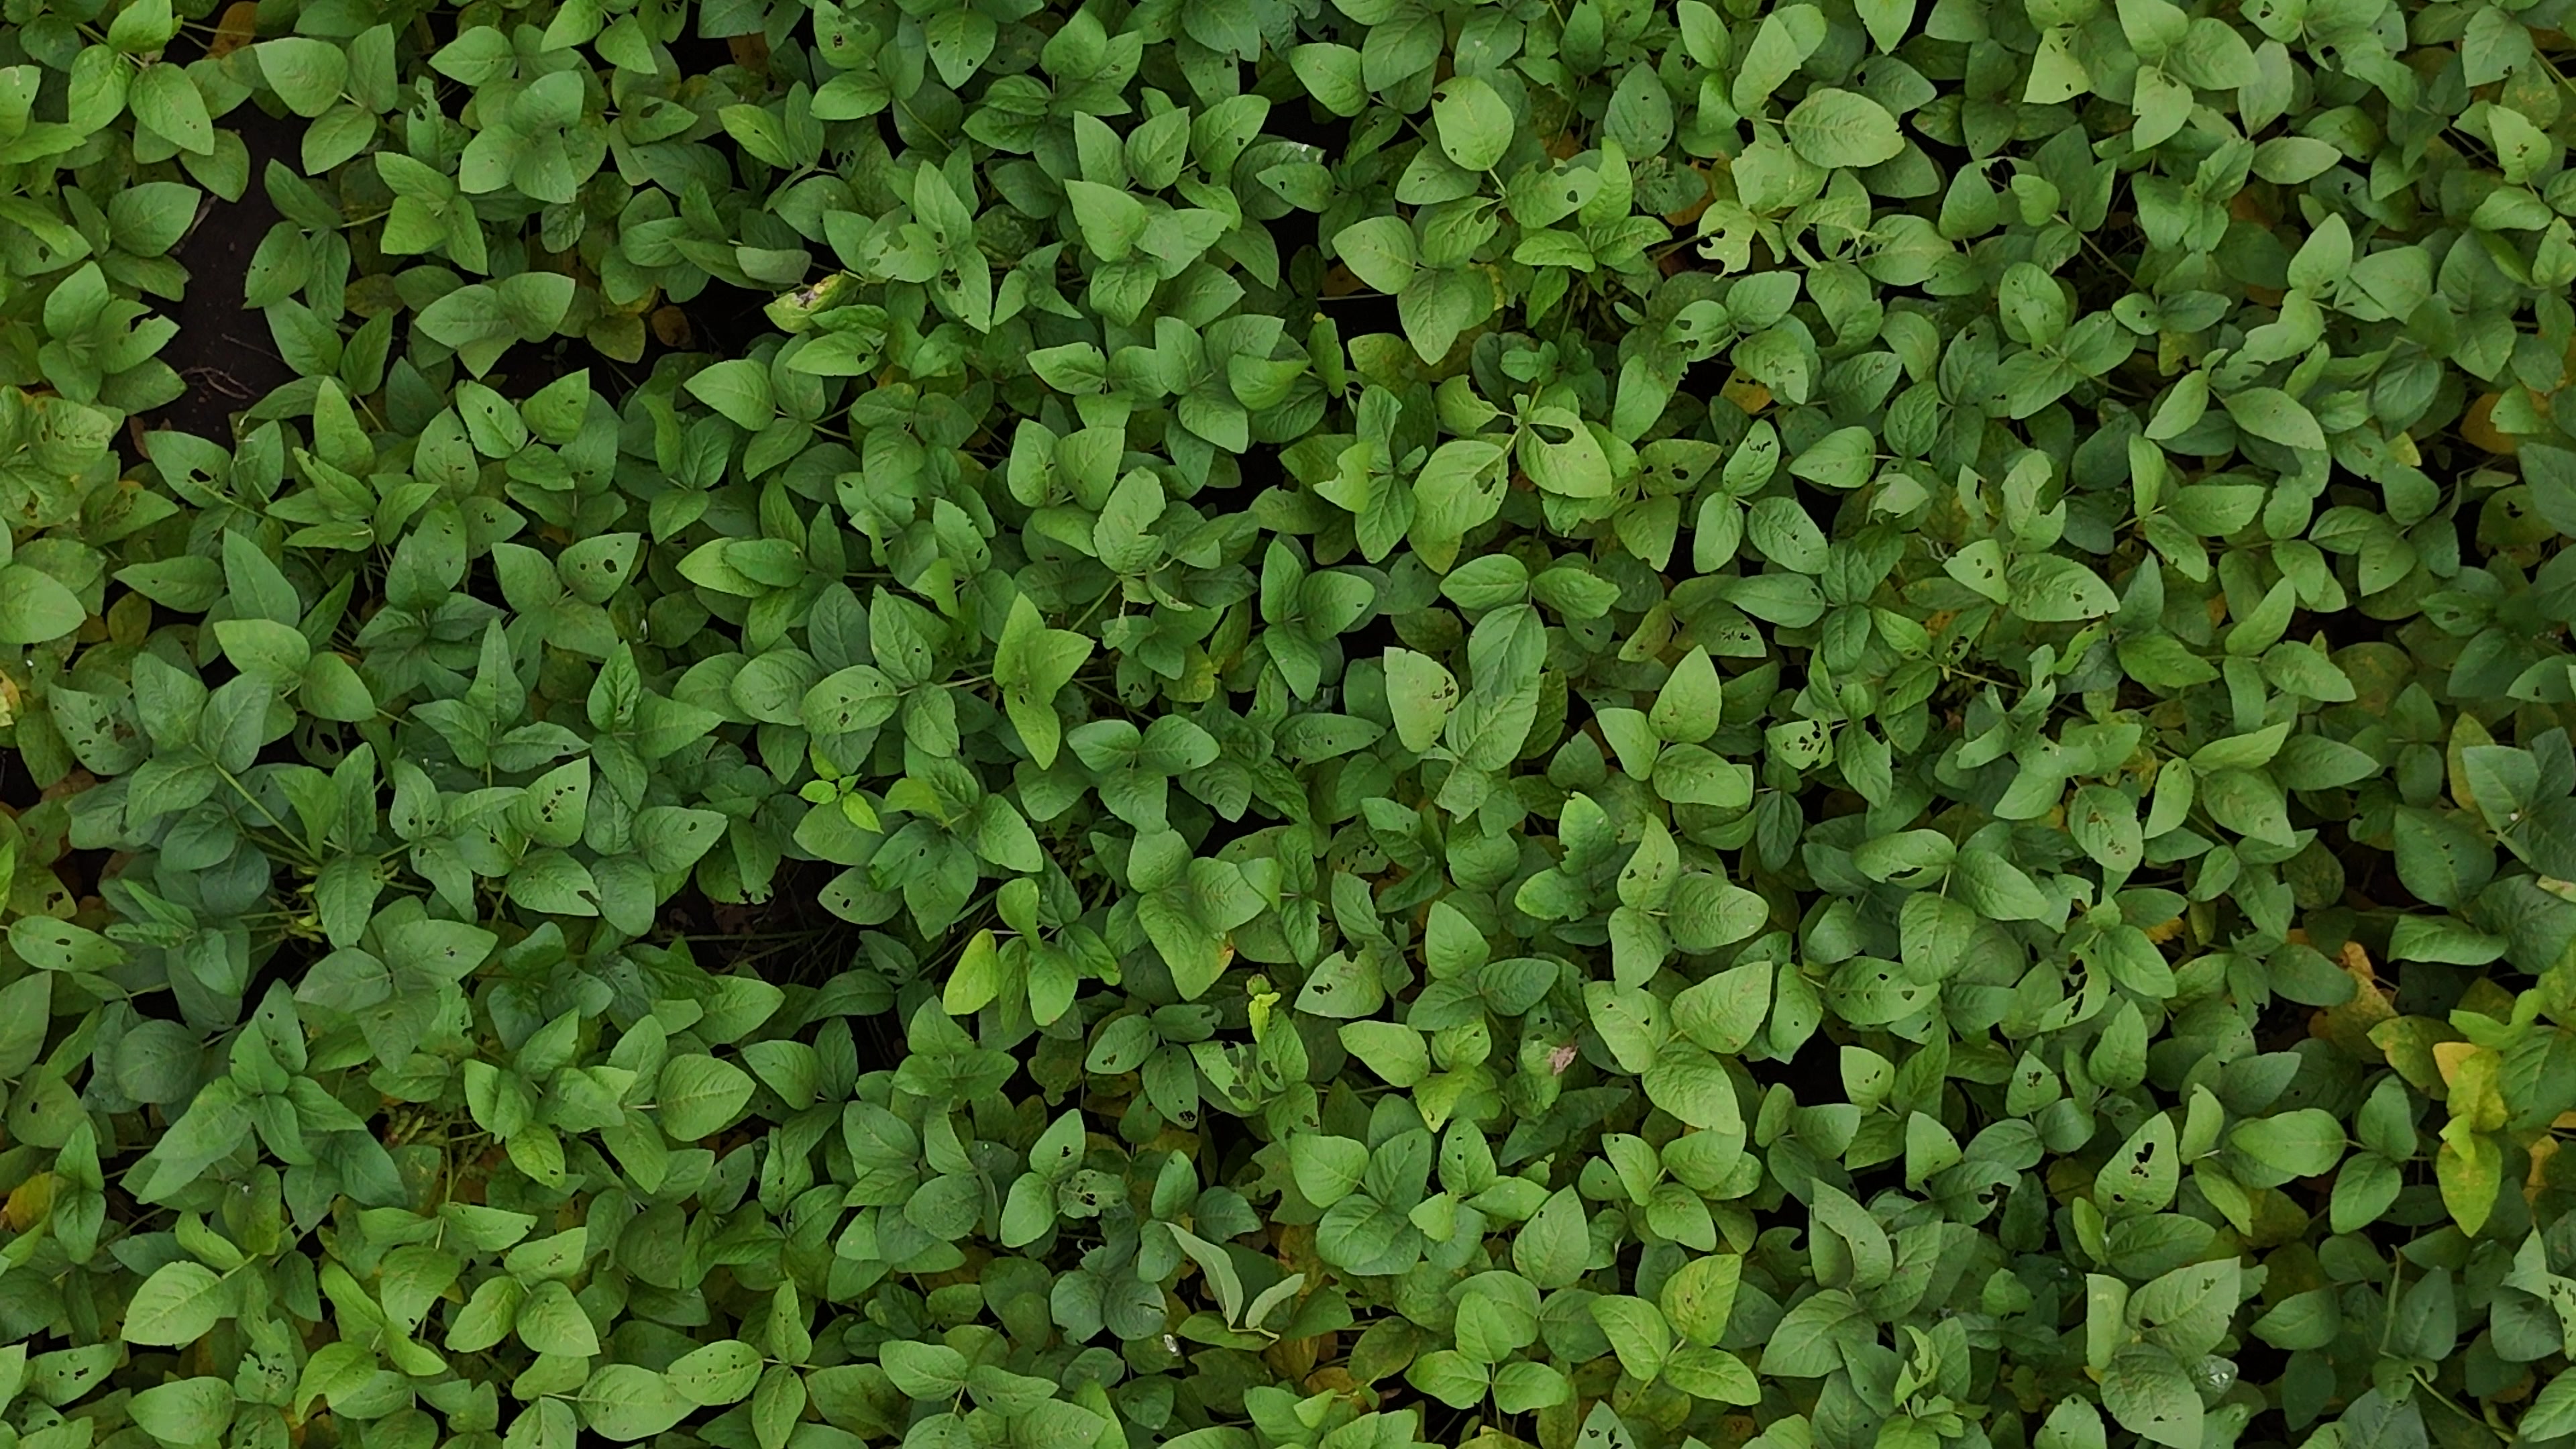
Label: Mosaic